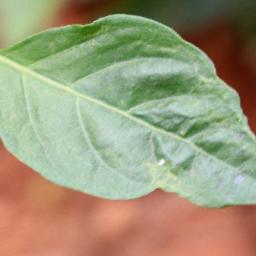
Label: mites_and_trips